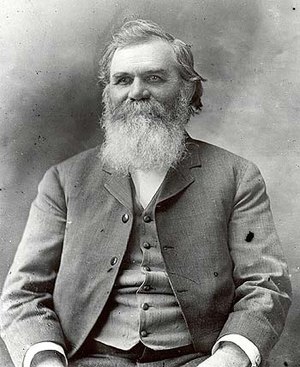
Kiropraktik
Daniel David Palmer, opfinder af kiropraktik
D.D. Palmer
Kiropraktik er en alternativ behandlingsform hvor udøveren igennem manipulationsbehandling forsøger at genoprette et leds bevægelighed. Herved skulle påvirkningen af nervesystemet mindskes, hvormed smerter i kroppen skulle bedres. Manipulationsbehandling har været bekendt siden Oldtiden, men kiropraktikken blev grundlagt i 1897 af den magnetiske healer Daniel David Palmer. Palmer mente, at fx sukkersyge skyldtes ryghvirvlers forstyrrelse af nervebanerne. En antagelse der senere viste sig at være forkert. Ortodokse kiropraktorer anser kiropraktik som en holistisk behandlingsform på linje med healing og yoga. Mere pragmatiske kiropraktorer tager sig af mekaniske lidelser i kroppens muskel- og skeletsystem.